Christiana Mall

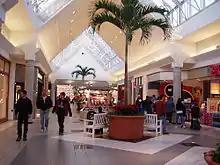
Wanamaker's/Lord & Taylor (now Target) wing, prior to renovations

Christiana Mall was developed in the late 1970s by The Rubin Company and New Castle Associates to compete with the smaller Triangle Mall (later New Castle Square Mall) and Castle Mall (Pencader Plaza) a few miles away. The land that the mall was built on consisted of four family farms; the main building of the mall was the Lynam family farm, the Cabela's site and parts of I-95 was the Morgan farm, and adjacent retail developments consisted of land from the Clayville and Carroll farms.